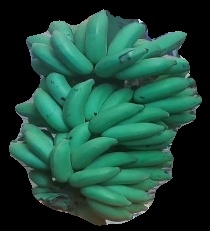
Variety: elakki-bale
Grade: grade2